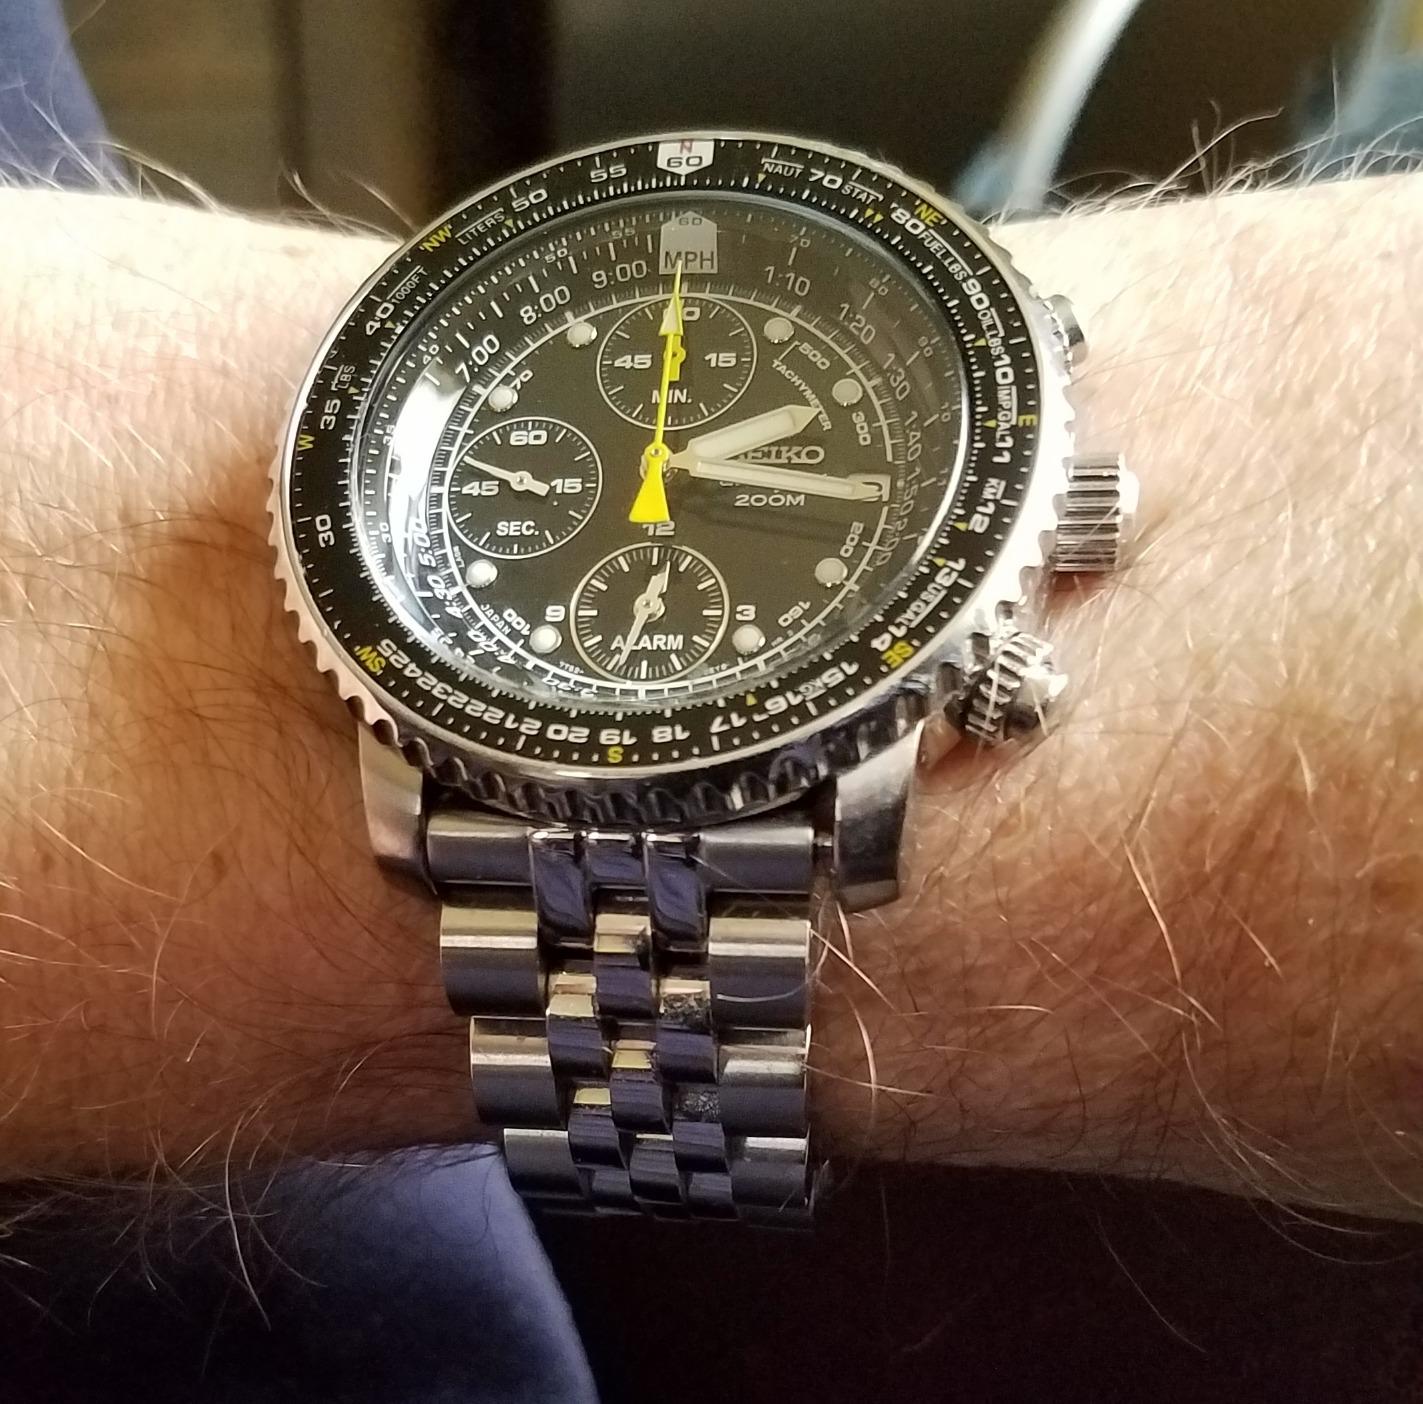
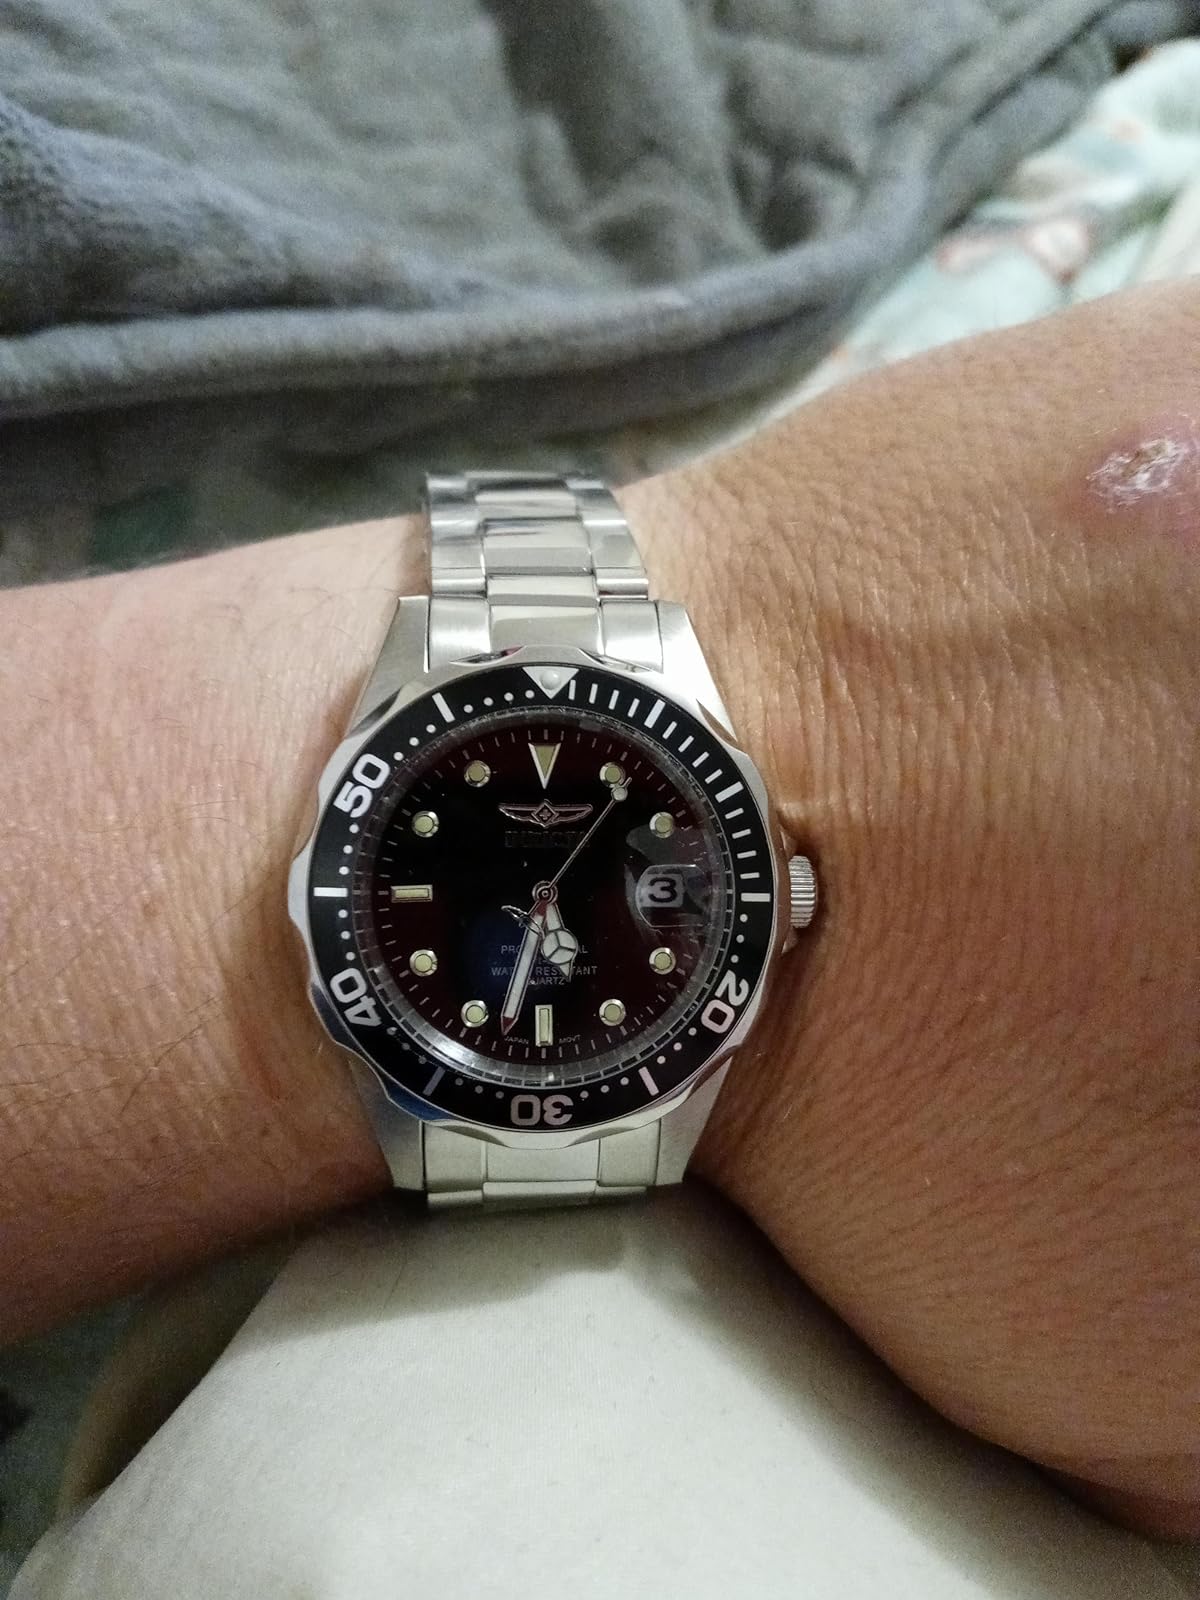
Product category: accessories_watch
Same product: no